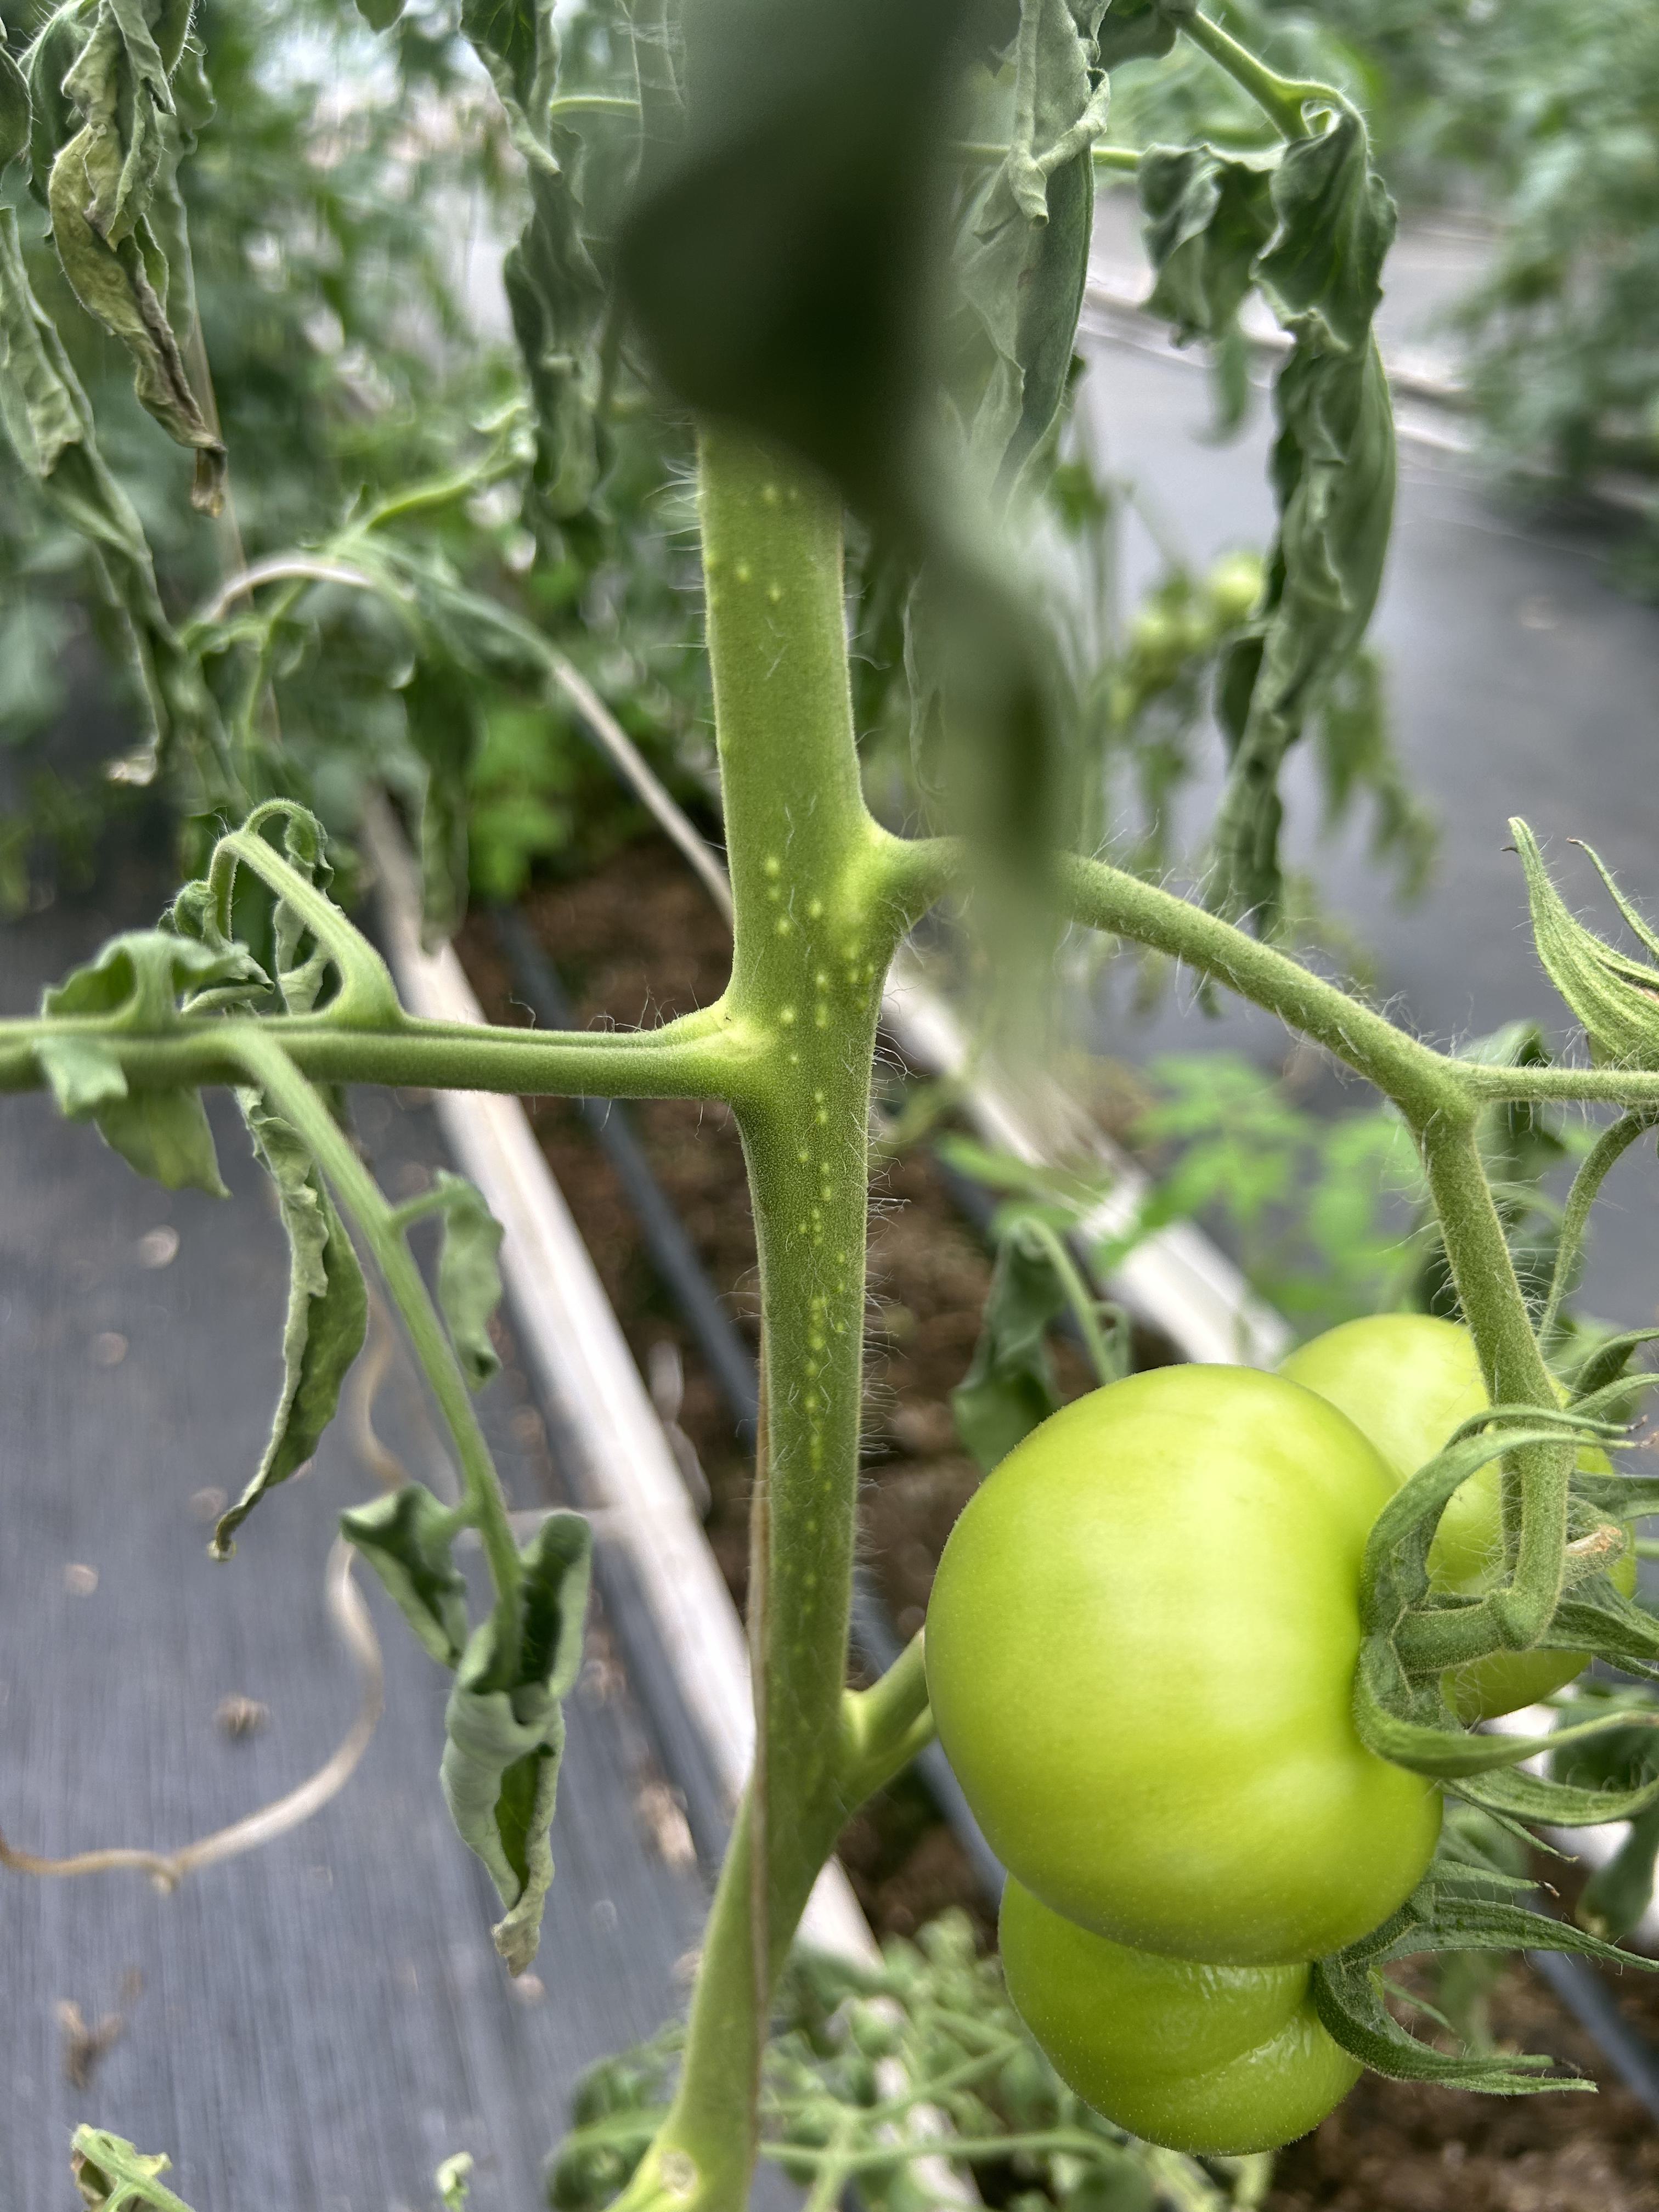
Disease: Wilt